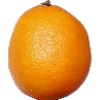
Label: Lemon Meyer 1